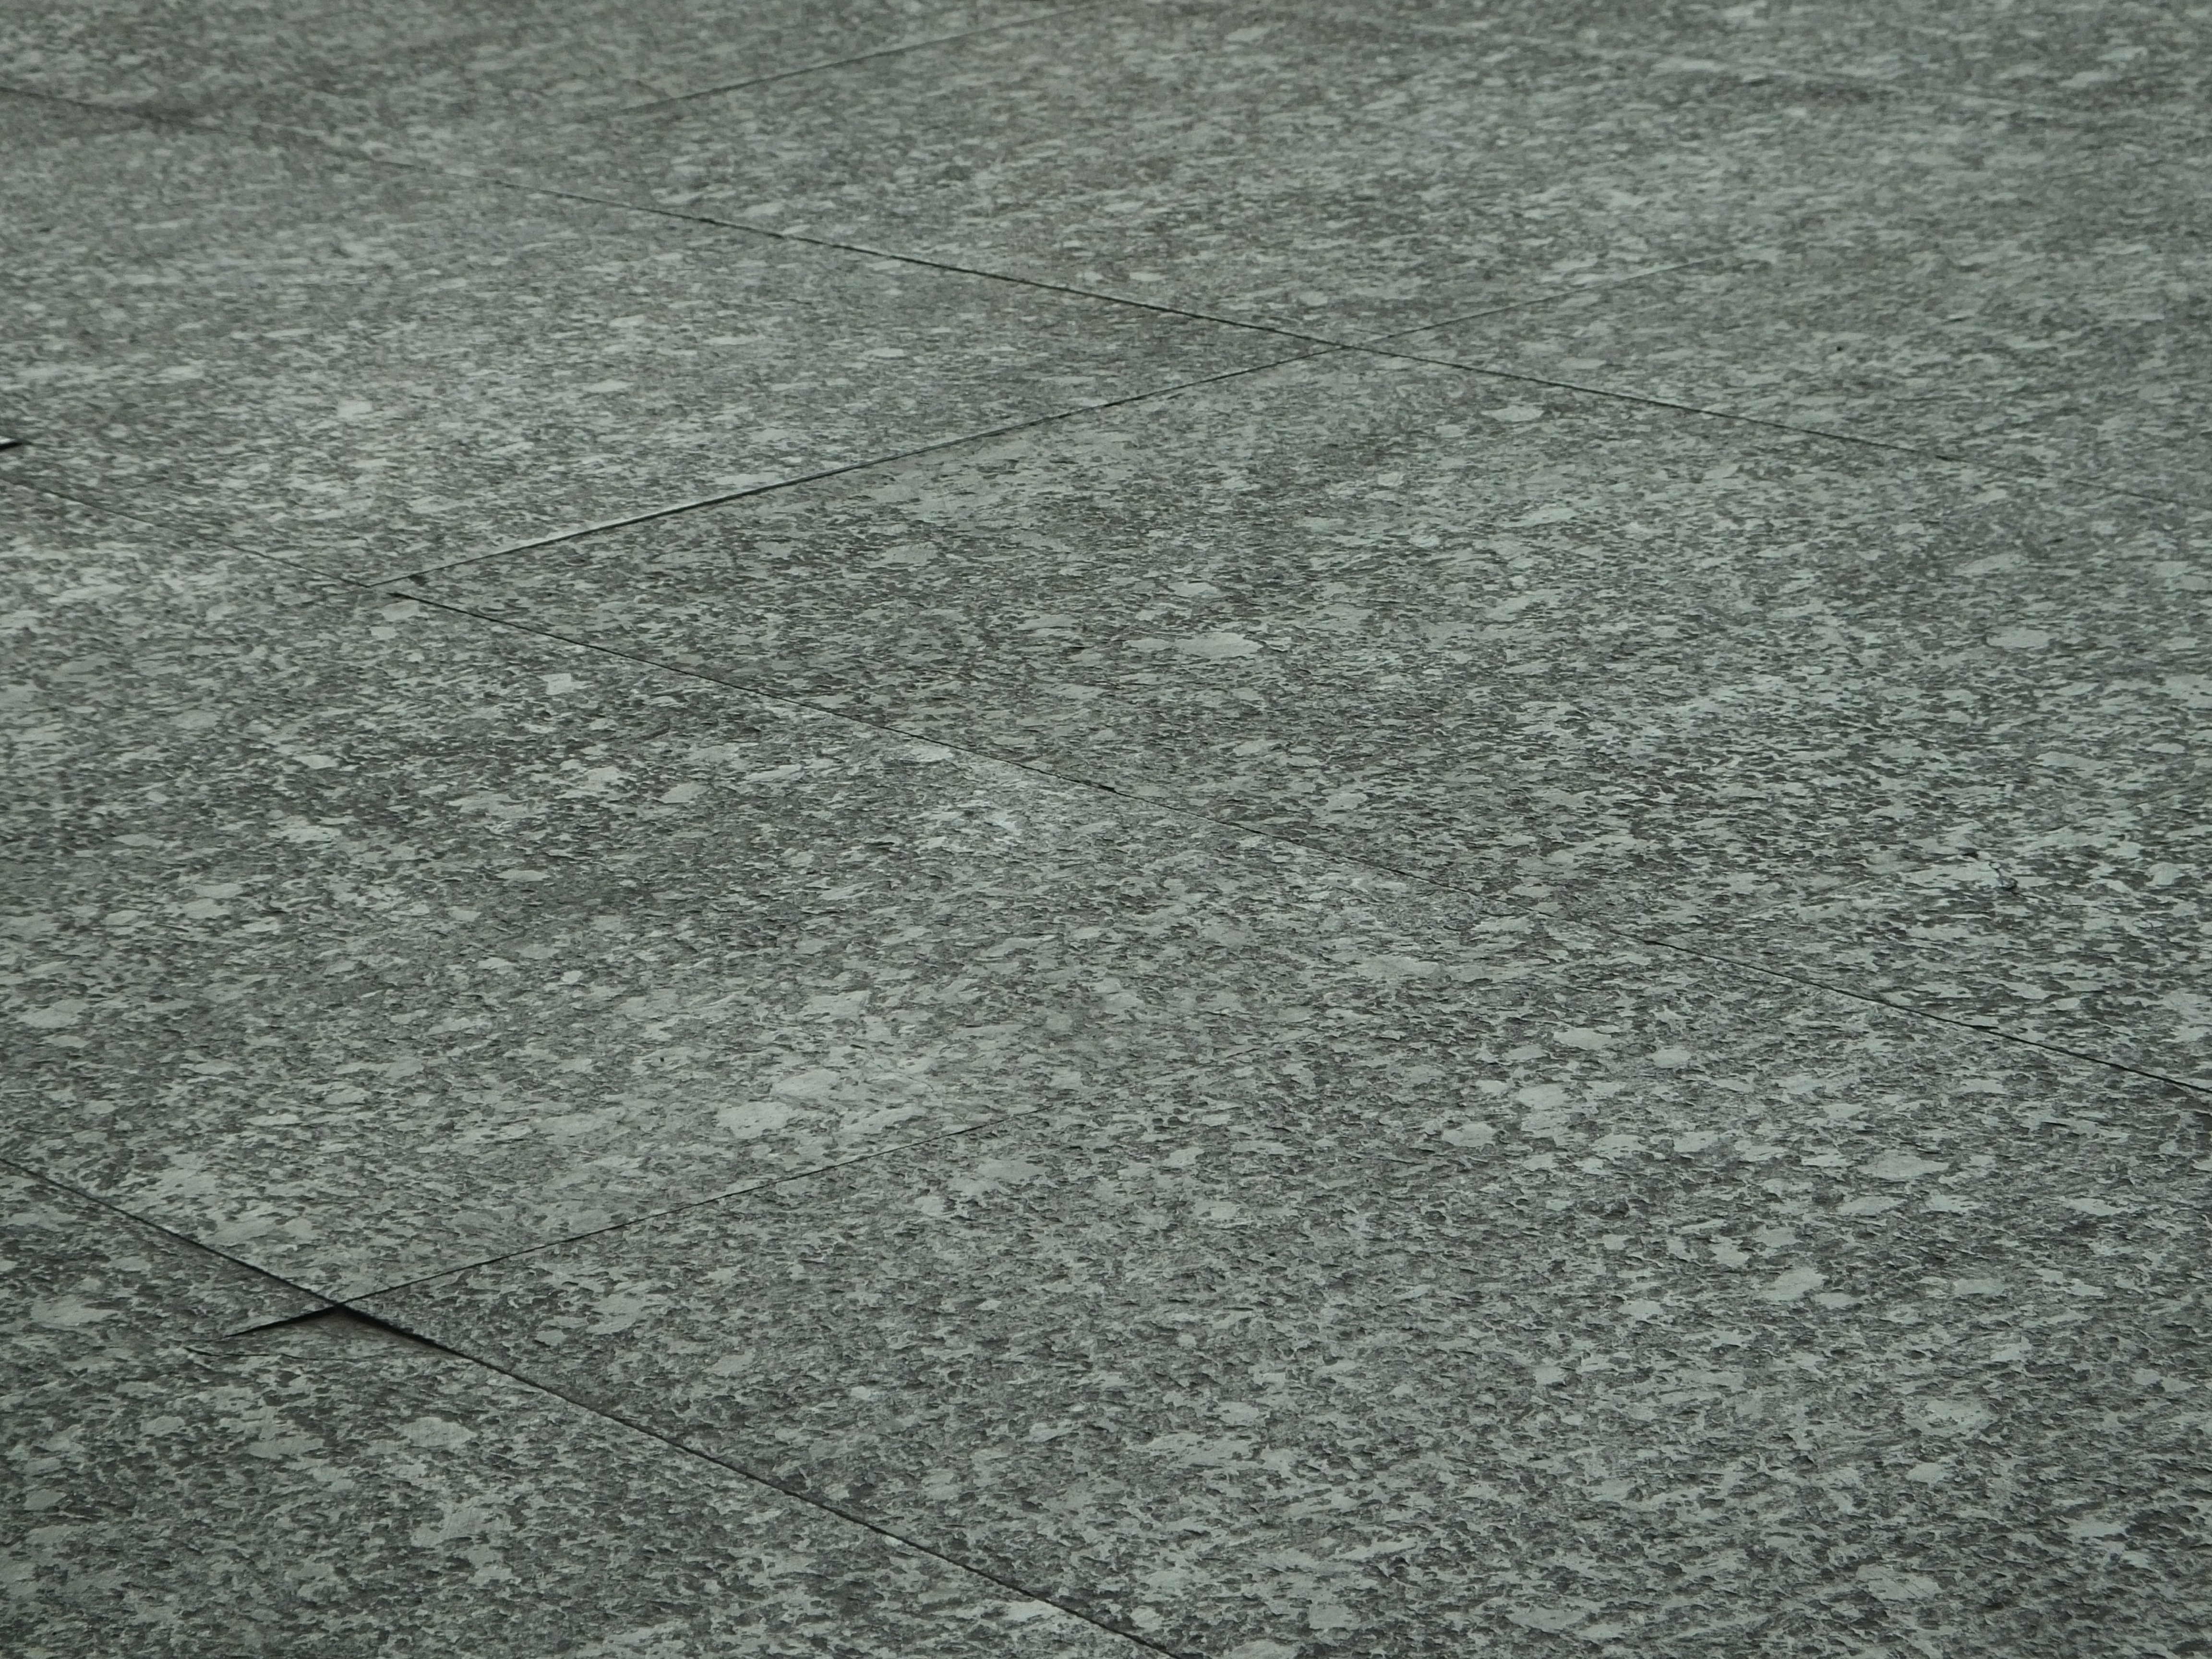
ground, texture, floor, asphalt, photo, pattern, line, green, soil, gray, grunge, rough, rugged, material, concrete, surface, grey, background, cement, stained, flooring, road surface, granular, laminate flooring, stained floor